Got 'til It's Gone

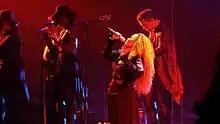
Jackson performing "Got 'til It's Gone" during her Unbreakable World Tour.

To promote "Got 'til It's Gone" and "The Velvet Rope", Jackson performed the song on "Top of the Pops" and "" during her European promotional tour, Australian and Japanese TV shows "Hey Hey It's Saturday" and "Hey! Hey! Hey! Music Champ". After returning to the United States, she performed it on "The Oprah Winfrey Show" along with "Together Again". Upon returning to her promotional tour in Europe, she performed "Got 'til It's Gone" on French TV programs "Les Années Tubes", "" along with "Together Again", and Spanish television on TV show "".